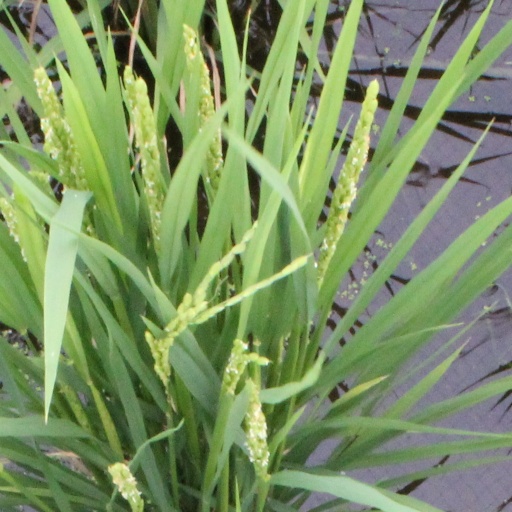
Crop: rice